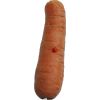
Label: Carrot 1